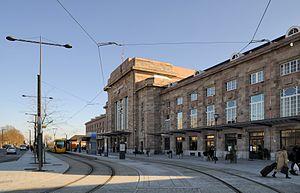
Mulhouse: Gare centrale.
La gare de Mulhouse-Ville, aussi appelée Gare Centrale [de Mulhouse], est une gare ferroviaire française située à proximité du centre-ville de Mulhouse, sous-préfecture du département du Haut-Rhin, en région Grand Est.
Le tramway de Mulhouse est le réseau de tramway desservant la ville de Mulhouse et son agglomération. Mis en service le 20 mai 2006 en ce qui concerne ses deux premières lignes et le 12 décembre 2010 pour sa troisième ligne, en même temps que le Tram-train Mulhouse Vallée de la Thur qui relie Mulhouse à Thann.